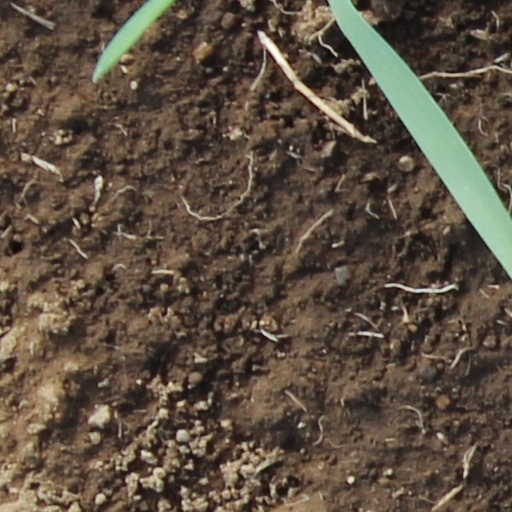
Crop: wheat